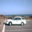
Label: automobile